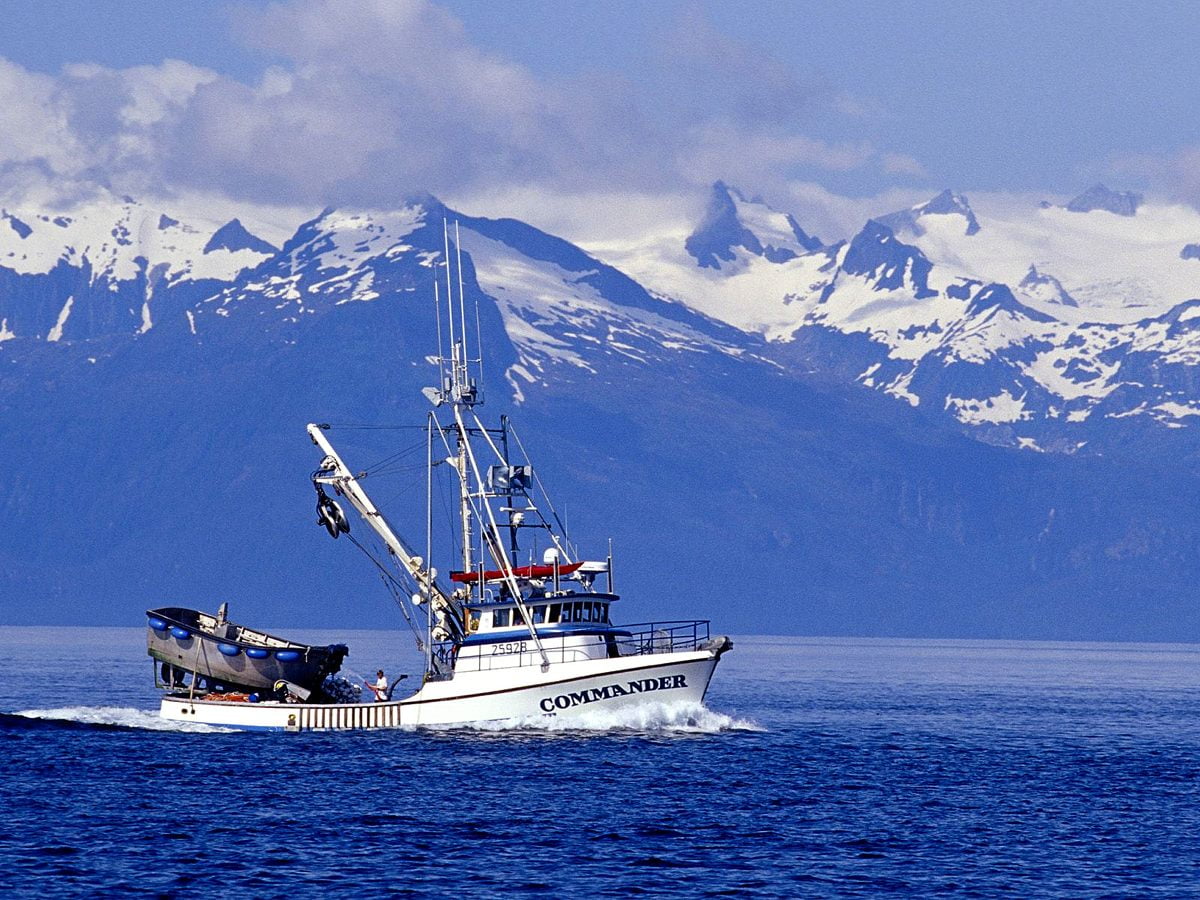
Vehicle type: Ships